Oily water separator (marine)

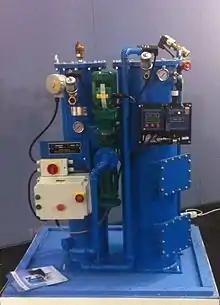
Marine Oily water separator

A gravity plate separator contains a series of plates through which the contaminated water flows. The oil in the water coalesces on the underside of the plate eventually forming droplets before coalescing into liquid oil which floats off the plates and accumulates at the top of the chamber. The oil accumulating at the top is then transferred to waste oil tank on the vessel where it is later discharged to a treatment facility ashore. This type of Oily Water Separator is common in ships, but it has flaws that decrease efficiency. Oil particles that are twenty micrometers or smaller are not separated. The variety of oily wastes in bilge water can limit removal efficiency especially when very dense and highly viscous oils such as bunker oil are present. Plates must be replaced when fouled, which increases the costs of operation.